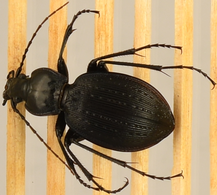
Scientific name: Carabus goryi
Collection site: Mountain Lake Biological Station NEON (MLBS), plot MLBS_005